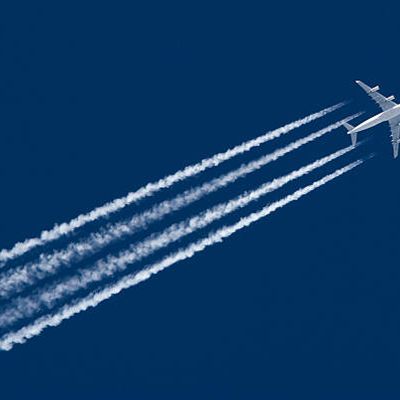
Cloud type: Contrail (Ct)